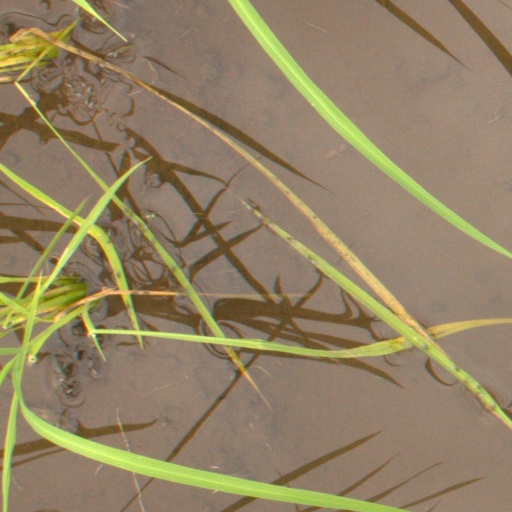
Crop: rice